William James Roe

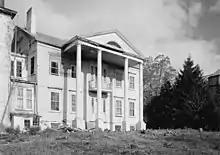
The William Roe Mansion in Newburgh, where three generations of the family lived.

Mary Stuart went on to marry the artist Lee Woodward Zeigler on October 16, 1909, at St. Thomas Episcopal Church. Both daughters were talented writers, and often wrote using pen names in St. Nicholas Magazine.